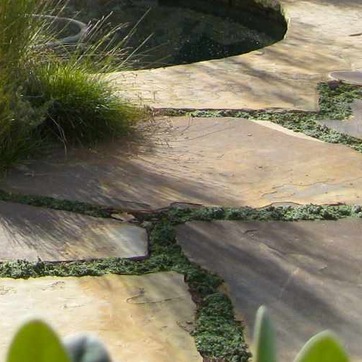
Material: stone